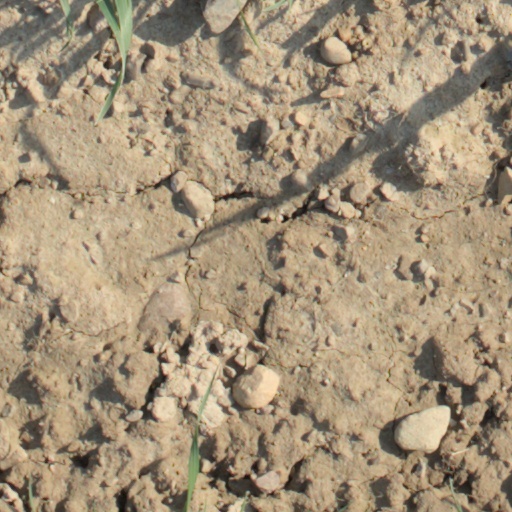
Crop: wheat